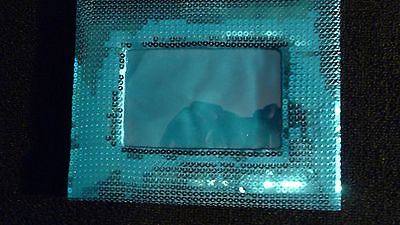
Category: stapler